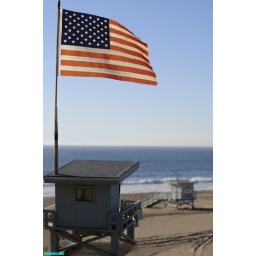
apologies to j. r. r. tolkien....a scale model lifeguard tower sits on the fence high above thereal deal down on the beach